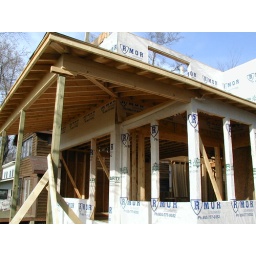
first floor roof - dryed in 003